Mariano Rivera

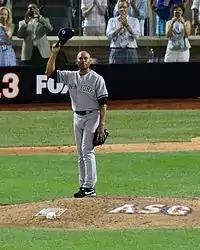
Rivera acknowledges an ovation from fans and players at the 2013 All-Star Game in his final All-Star appearance. His former manager Joe Torre is visible in the crowd "(second from right)".

In his first 12 appearances of 2009, Rivera surrendered four home runs and had a 3.97 ERA, leading to speculation about his cutter's effectiveness and his shoulder's health at age 39. As the season progressed, his numbers improved, and on June 28 he became the second pitcher to reach 500 regular season saves. In the same game, while batting against fellow closer Francisco Rodríguez, he collected his first career run batted in by walking with the bases loaded. With 23 saves in 24 opportunities and a 2.43 ERA in the season's first half, Rivera was named an All-Star for the tenth time. His save in the All-Star Game was his fourth career All-Star save, setting a new record. In the season's second half, Rivera allowed earned runs in only two of his final 40 appearances, while he set a new personal best for consecutive save opportunities converted with 36. He finished the regular season with a 1.76 ERA, 44 saves in 46 opportunities, and a 0.90 WHIP. In the postseason, he pitched 16 innings, allowing one earned run and saving five games, and he clinched the Yankees' victory in the 2009 World Series against the Philadelphia Phillies—his fifth championship. He was the only closer who did not record a loss or blown save that postseason. Rivera collected several awards at season's end, including his third Delivery Man of the Year Award, his fifth AL Rolaids Relief Man Award, and the 2009 "Sporting News" Pro Athlete of the Year Award. Reflecting on the decade's end, ESPN.com's Jerry Crasnick called Rivera the most valuable major league pitcher of the previous 10 years.